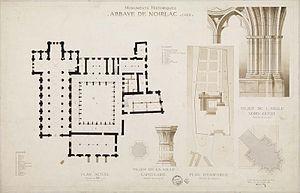
Lucien Roy, plan d'ensemble, 20 juillet 1912
L'abbaye de Noirlac est une abbaye cistercienne située à Bruère-Allichamps, près de Saint-Amand-Montrond, dans le département du Cher. C'est une des abbayes cisterciennes les mieux préservées. Acquise par le département du Cher en 1909, restaurée de 1950 à 1980, elle est actuellement un centre culturel de rencontres, membre du réseau européen des centres de rencontre. L'abbaye de Noirlac est membre de la Charte des abbayes et sites cisterciens d'Europe.